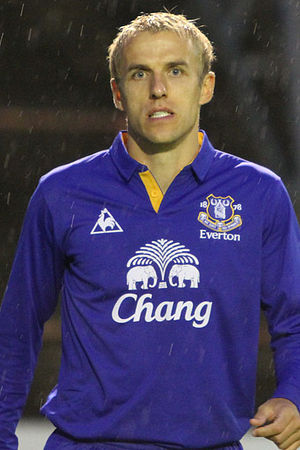
Phil Neville
"Philip John ""Phil"" Neville er en engelsk fodboldspiller, der spillede i Premier League-klubberne Everton FC og Manchester United, hvor han var anfører i Everton. Han optråde på det engelske fodboldlandshold fra 1996 til 2007, hvor det blev til 59 kampe. Phil Neville er i øjeblikket førsteholds træner i Manchester United sammen med sin gamle holdkammerat Ryan Giggs, som dog er spillende træner.